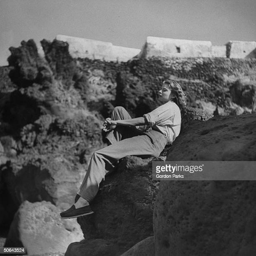
actor perching a rock to survey her island in the movie